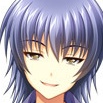
Portrait style: Anime Portrait